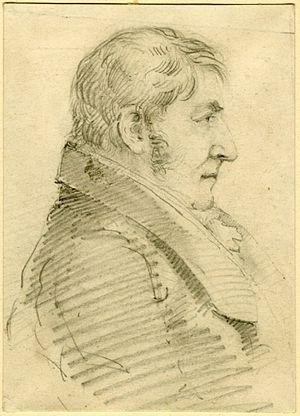
Joseph Mallord William Turner, plus connu sous le nom de William Turner ou de ses initiales J. M. W. Turner, né vers le 23 avril 1775 à Londres et mort le 19 décembre 1851 dans la même ville, est un peintre, aquarelliste et graveur britannique.